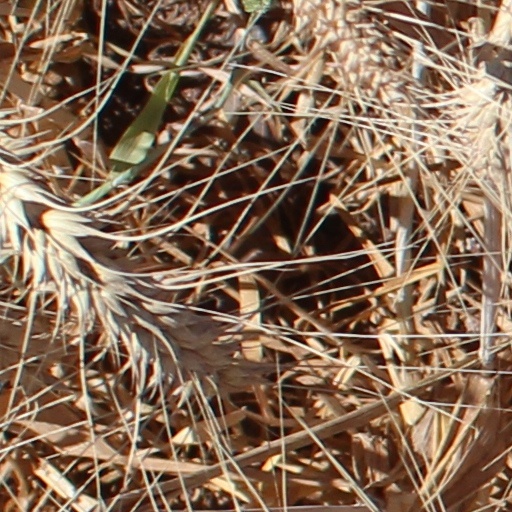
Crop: wheat